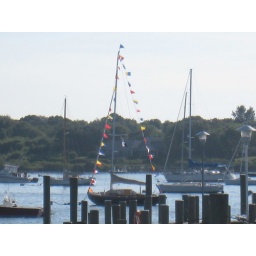
my family's boat, Black Magic, dress ship in honor of our wedding